1989 Tiananmen Square protests and massacre

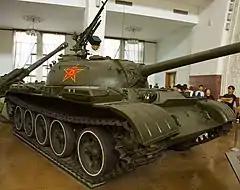
The Type 59 main battle tank, here on display at the Military Museum of the Chinese People's Revolution in western Beijing, was deployed by the People's Liberation Army on 3 June 1989.

Students began the hunger strike on 13 May, two days before the highly publicised state visit by Soviet leader Mikhail Gorbachev. Knowing that Gorbachev's welcoming ceremony was scheduled to be held on the square, student leaders wanted to use the hunger strike to force the government into meeting their demands. Moreover, the hunger strike gained widespread sympathy from the population at large and earned the student movement the moral high ground that it sought. By the afternoon of 13 May, some 300,000 were gathered at the square.